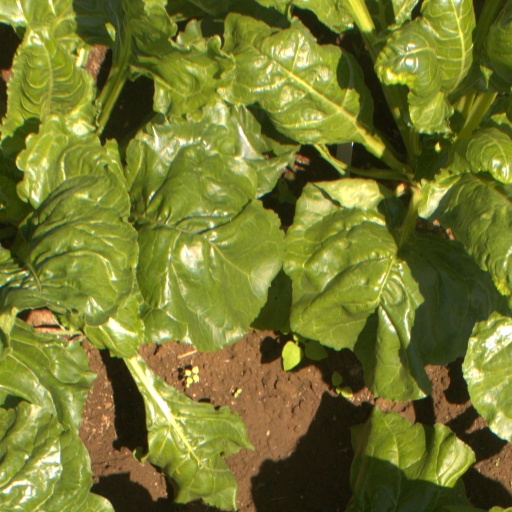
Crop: sugar beet